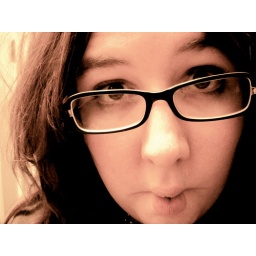
fish face in glasses